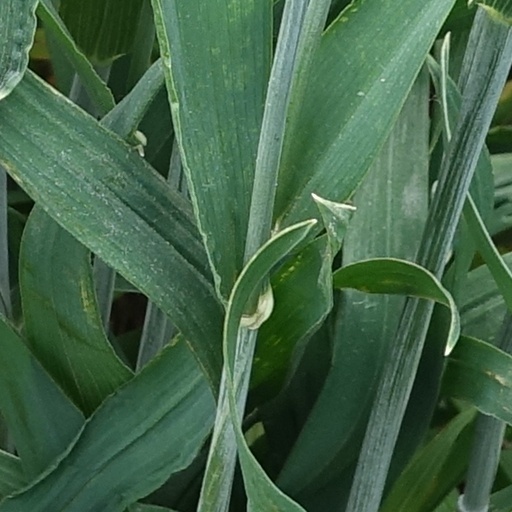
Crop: wheat